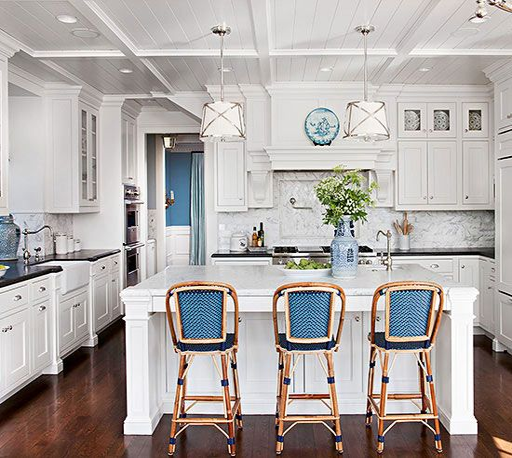
for designs that endure , go with white .